Alexander Lobanov (artist)

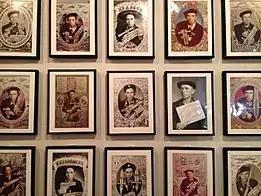
Work by Alexander Pavlovich Lobanov

Following this change in his behavior, Alexander was transferred to a less restrictive hospital in 1953. It was there that he was introduced to drawing by himself. For over fifty years he produced hundreds of works with very little variety in style or content. His tools were consistent, staying with ink, pencil, coloring pencils, and felt-tip pens throughout the years. His subject matter strayed little from his taste for detailed self-portraits, often with himself being portrayed similarly to Russian revolutionary icons, almost always carrying or surrounded by rifles, machine guns, swords, and other various weapons. Hunting dogs and hunted animals, such as birds and deer, were often depicted with Lobanov being accompanied by groups of other hunters.